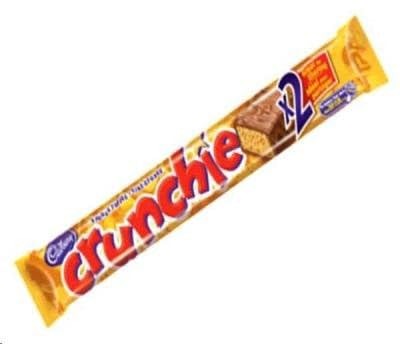
Item Name: Cadbury – Crunchie King Size Chocolate Bars 66g Each BAR The Great Taste of Canada Chocolate bar (24 Packs)
Bullet Point 1: Satisfy that sweet tooth with this decadent treat
Bullet Point 2: These sharing-sized candy bars are great for gifts baskets and candy buffets
Bullet Point 3: Stock your pantry for when you want a chocolate bar to share with surprise guests. Great for sharing with friends, family and the office
Bullet Point 4: Milk chocolate with golden honeycombed centre. Suitable for vegetarians.
Bullet Point 5: Made in Canada,One of the top 12 best-selling bars in Canada. Weather Conditions: Chocolate WILL melt in hot weather on the shipping way; please keep that in mind and order at your own discretion.
Product Description: Enjoy Cadbury Crunchie King Size Chocolate Bars 66g Each BAR Gift. This favorite chocolate candy bar is Milk chocolate with golden honeycombed centre. Suitable for vegetarians. This Cadbury Crunchie King Size Chocolate Bar can be generously shared with your friends or family. Satisfy hunger with this giant candy bar for party desserts, movie nights or office celebrations. This Cadbury Crunchie King Size Chocolate Bar is a unique novelty holiday gift, stocking stuffer, birthday present, graduation gift or surprise for chocolate lovers. Weather Conditions: Chocolate WILL melt in hot weather on the shipping way; please keep that in mind and order at your own discretion.
Value: 24.0
Unit: Count

Price: 72.99